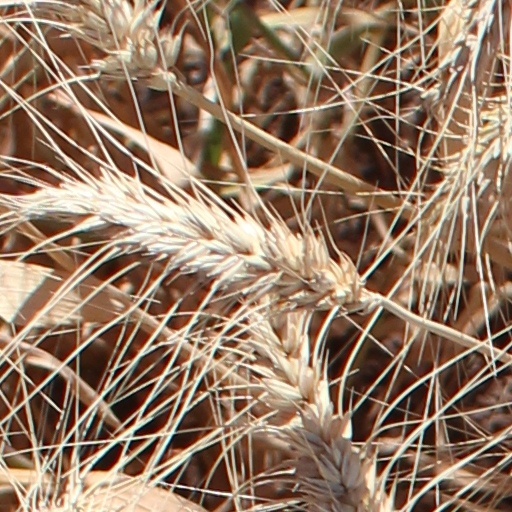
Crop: wheat